Dirt (1979 film)

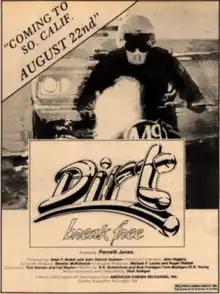

The film was modeled on the motorcycle documentary "On Any Sunday" (1971), which had featured an executive producer of "Dirt", Roger Riddell. The film was made over three and a half years. Parnelli Jones, who appears in the film, was an investor.